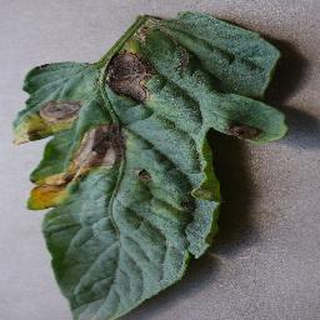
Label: tomato_early_blight